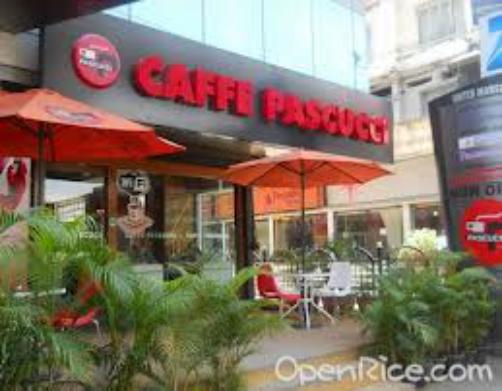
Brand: Caffe Pascucci
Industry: Food